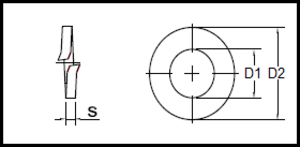
DIN 127
DIN 127
DIN 127
DIN 127 er en DIN-standard for en fjederskive.